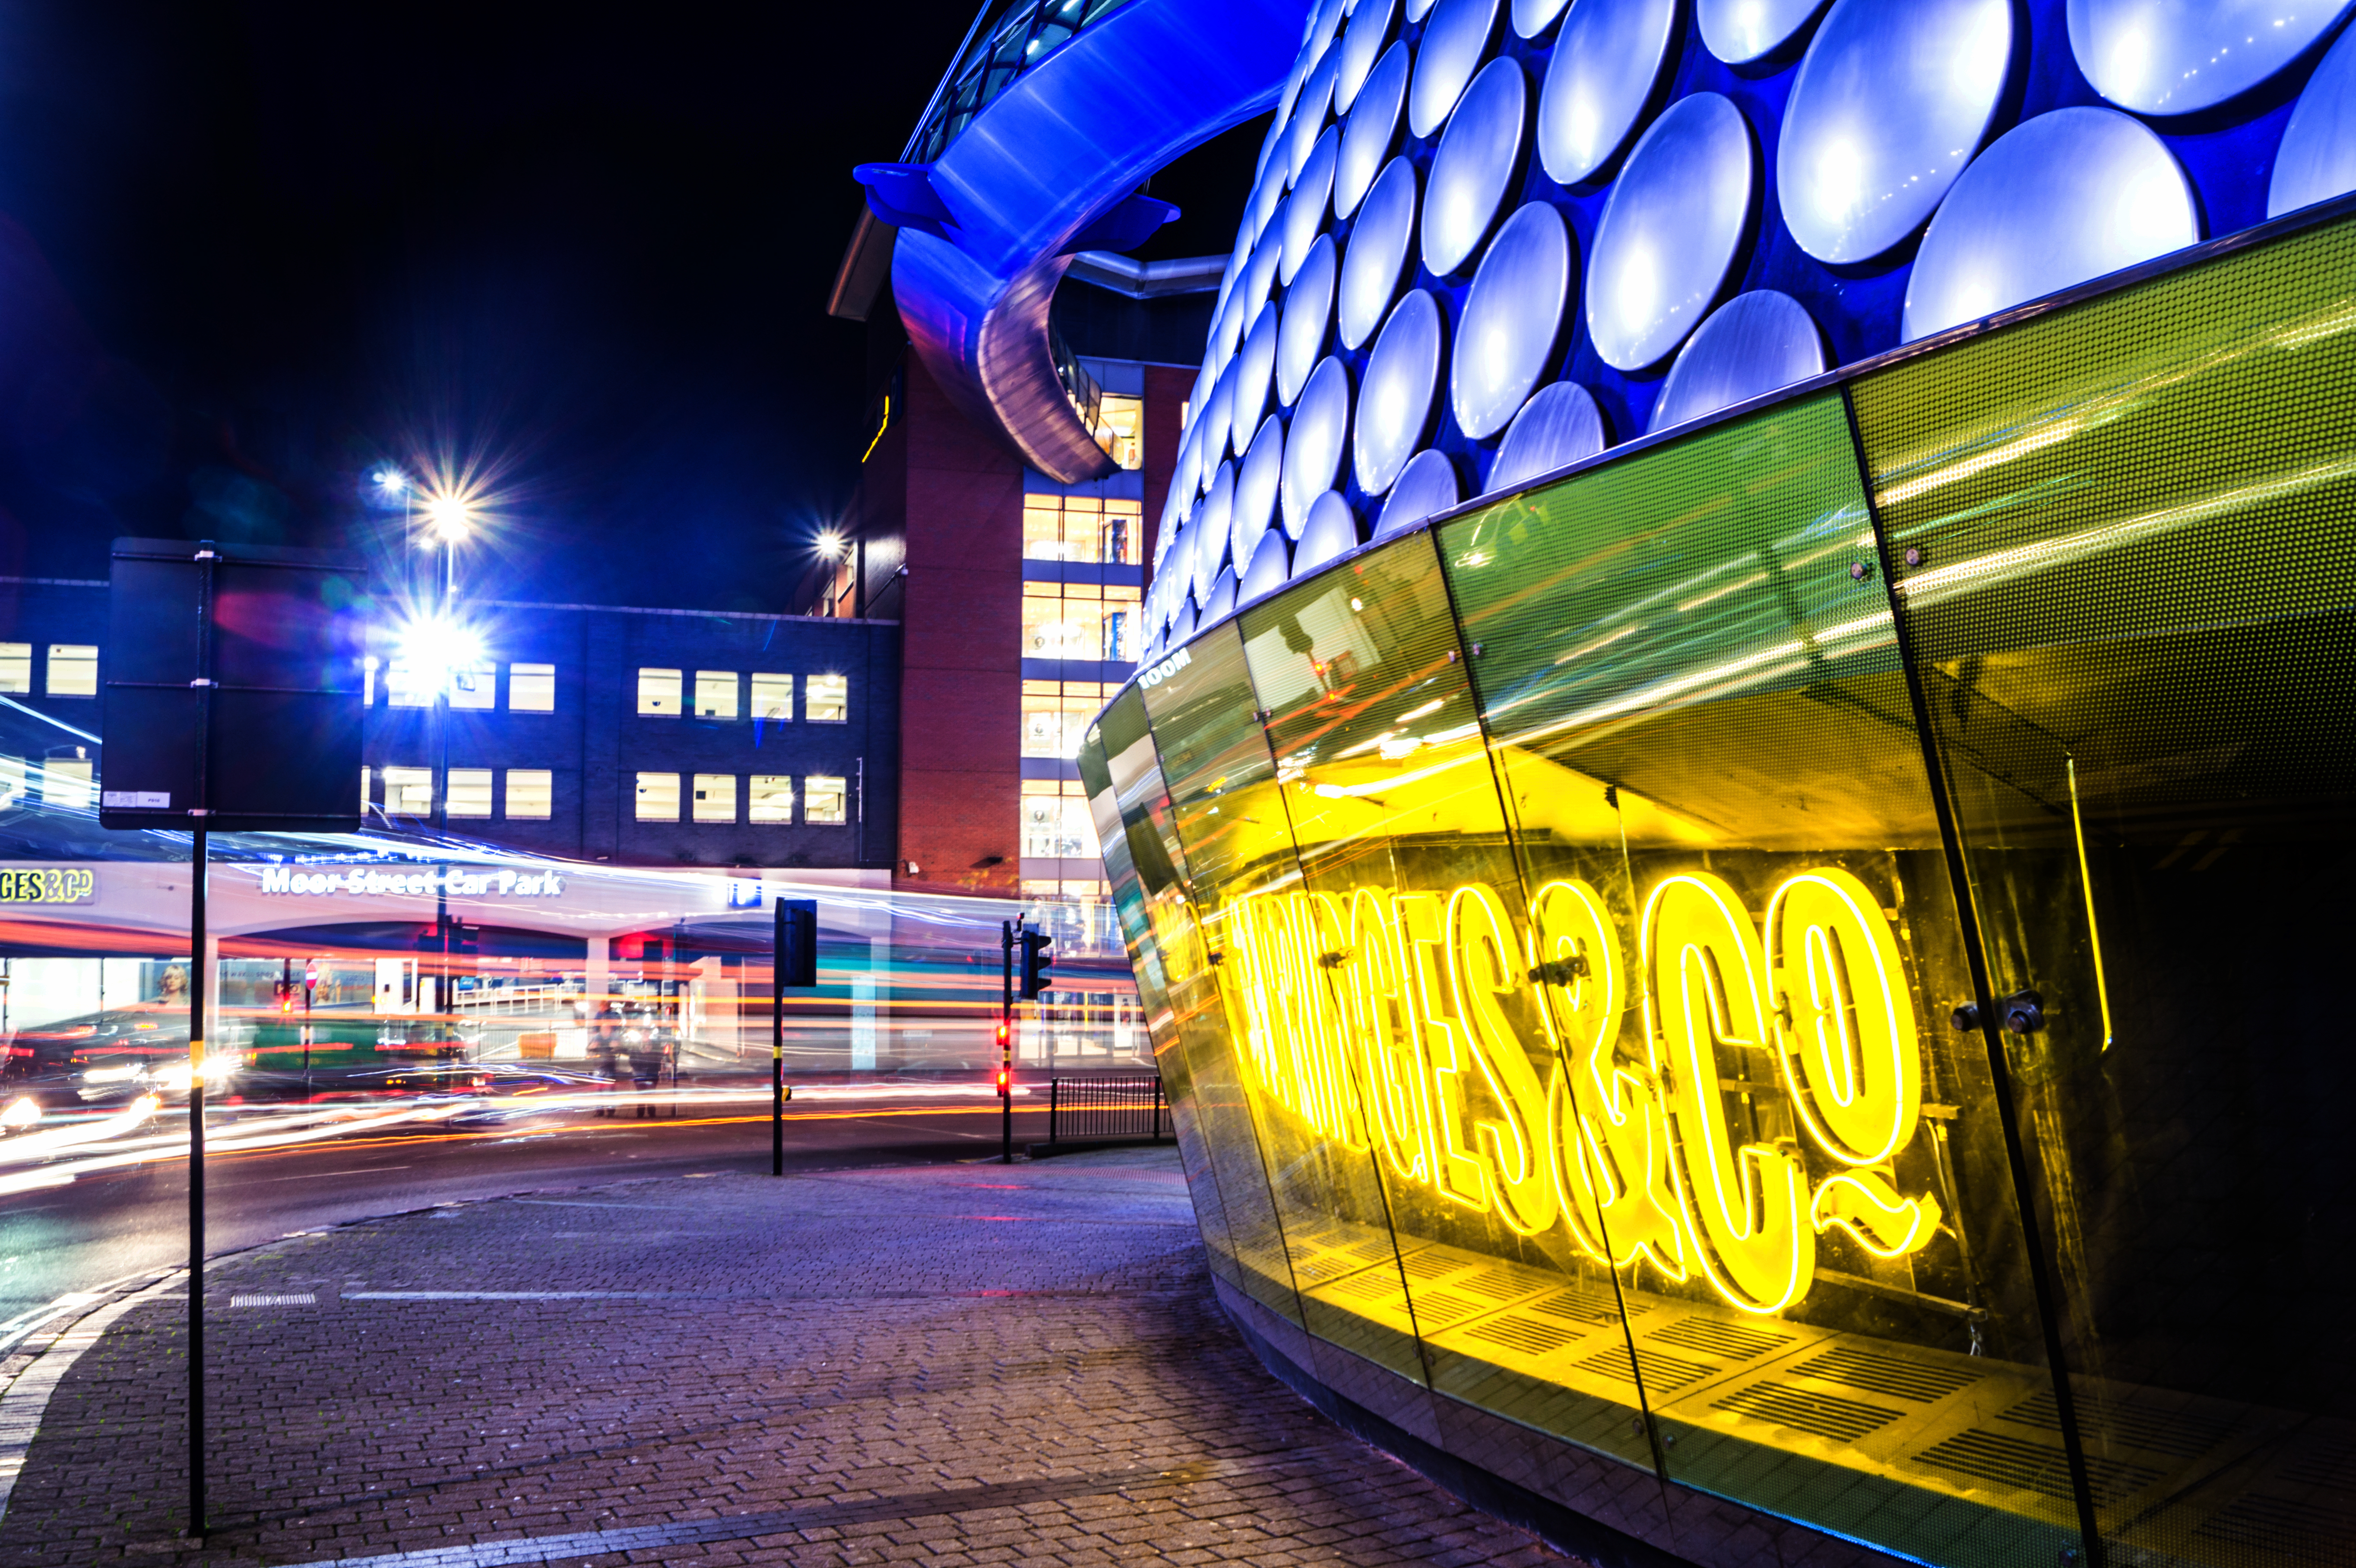
light, structure, night, color, stadium, public transport, urban area